Express train

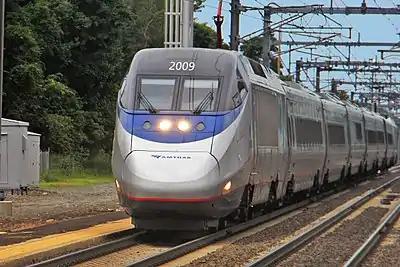
Amtrak's Acela makes a limited number of stops between Washington, D.C., and Boston, allowing it to travel between these cities faster than local trains.

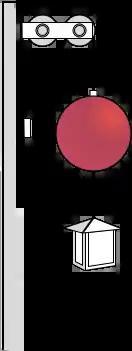
Ball Signal USA (1830) "High ball"

An express train is a type of passenger train that makes few or no stops between its origin and destination stations, usually major destinations, providing faster service than local trains that stop at many or all of the stations along their route. They are sometimes referred to by terms such as "fast train" or "high-speed train", e.g. the German "Schnellzug". Though many high-speed rail services are express, not all trains described as express have been much faster than other services; trains in the United Kingdom in the 19th century were called expresses as long as they had a "journey speed" of at least . Express trains sometimes have higher fares than other routes, and bearers of a rail pass may be required to pay an extra fee. First class may be the only one available.